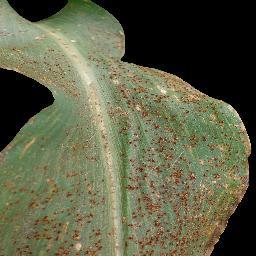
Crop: corn
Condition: (maize)_common_rust